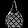
Label: Bag